Nokia N80

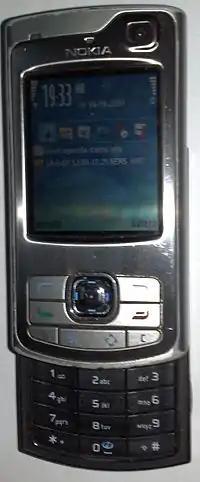
Nokia N80 with open slider

Nokia originally announced the N80 as supporting Bluetooth 2.0, however it was released with Bluetooth 1.2. Therefore, the N80 does not currently support stereo playback over Bluetooth.